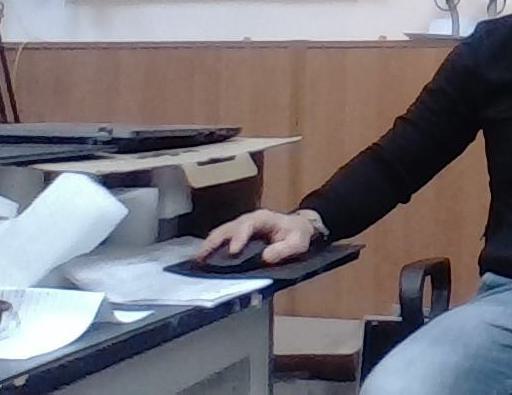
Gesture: no_gesture